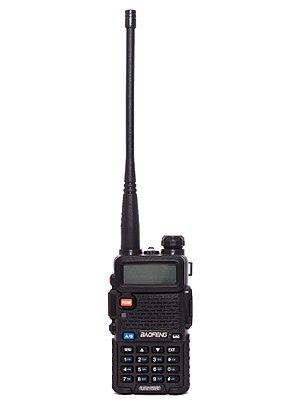
Émetteur-récepteur radio amateur à double bande Baofeng UV-5R